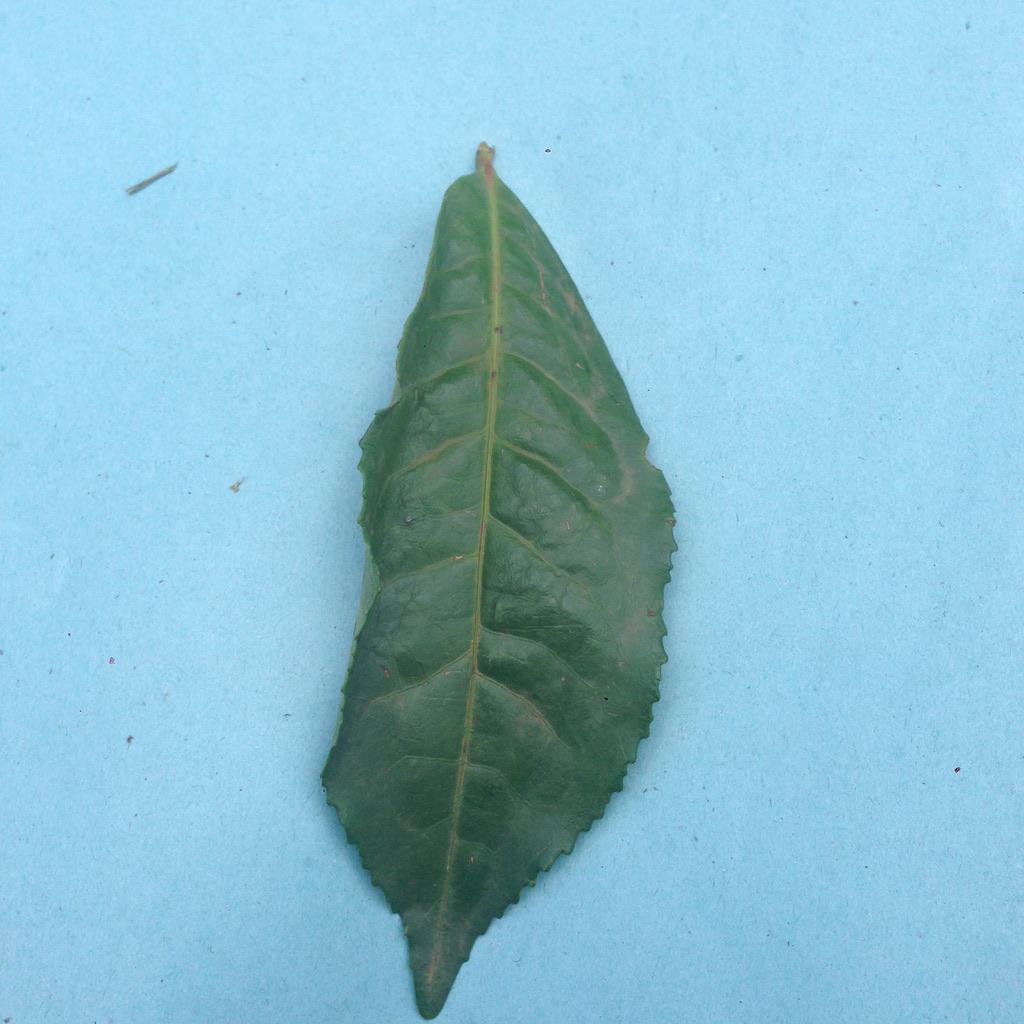
Label: Healthy